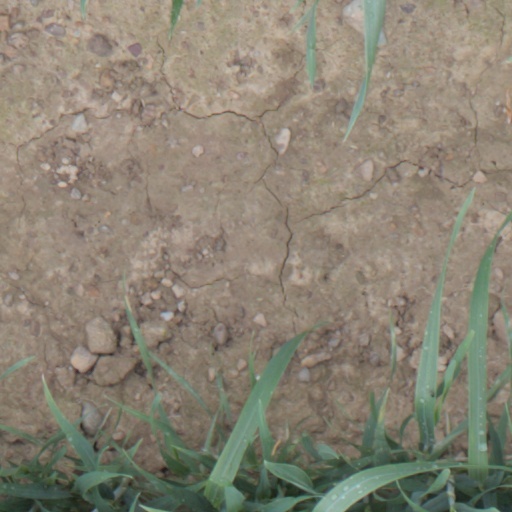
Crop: wheat